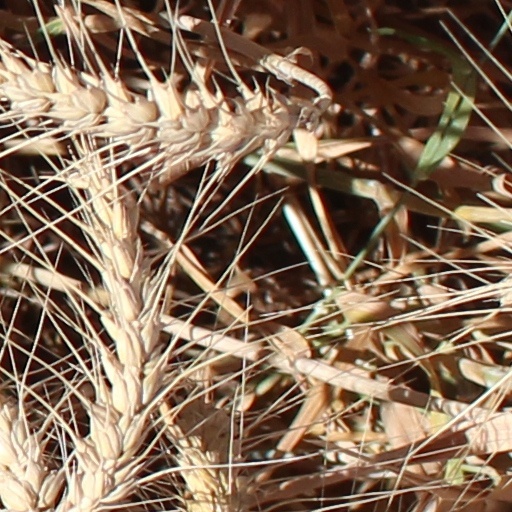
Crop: wheat